Baozi
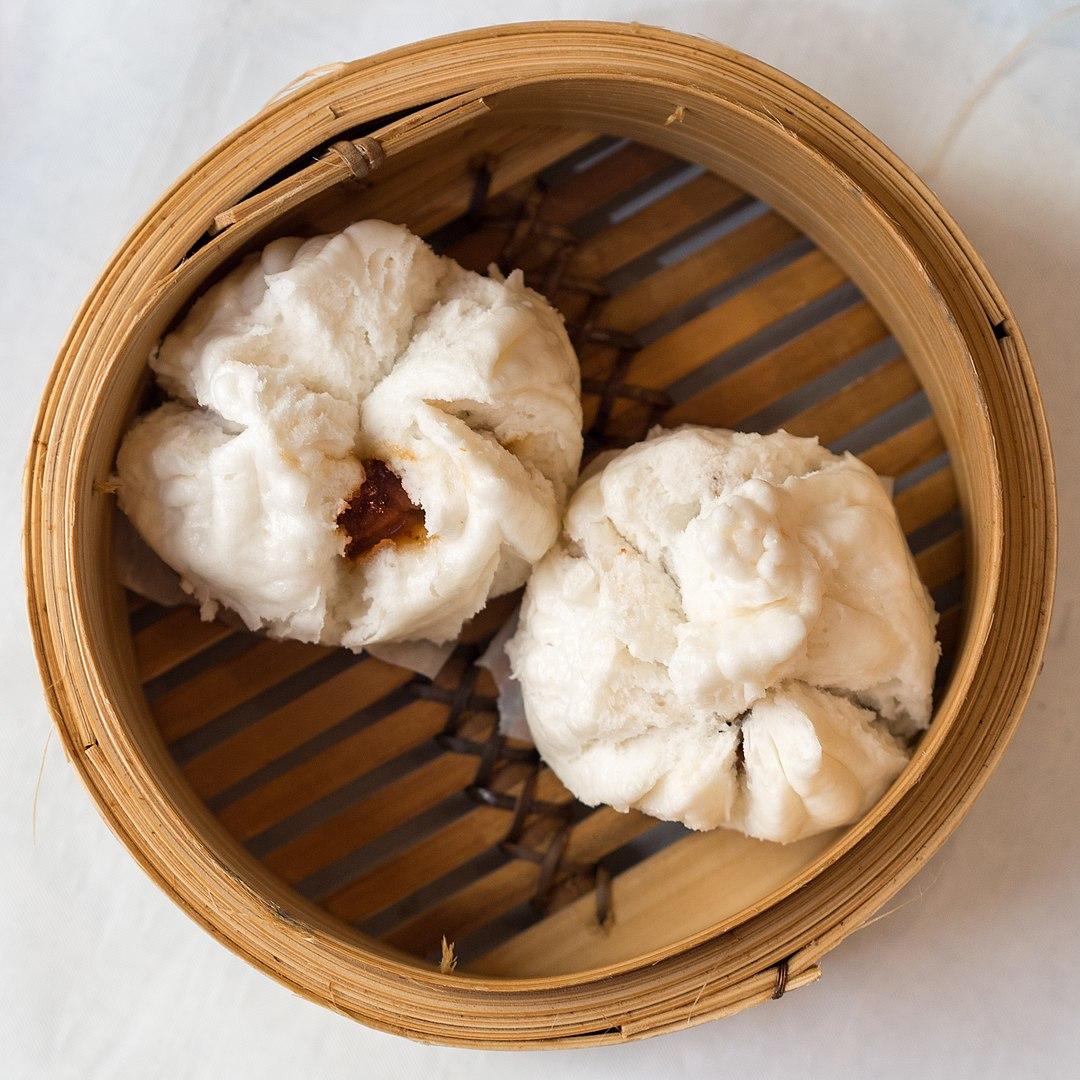
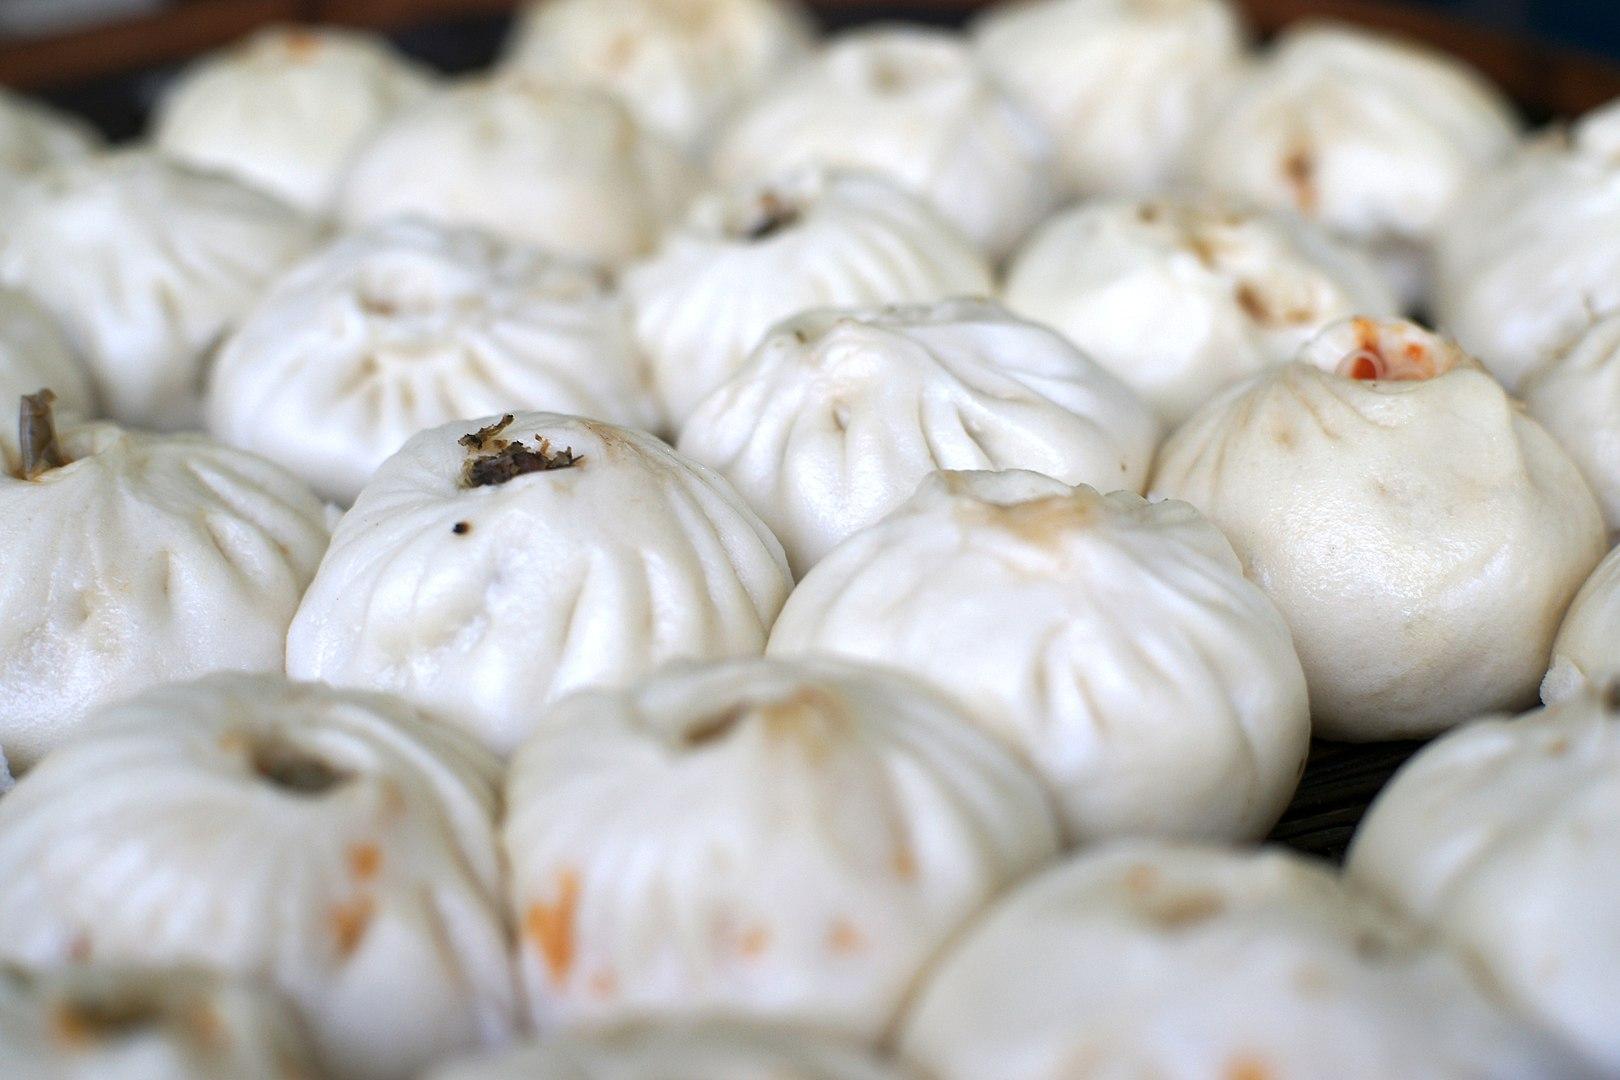
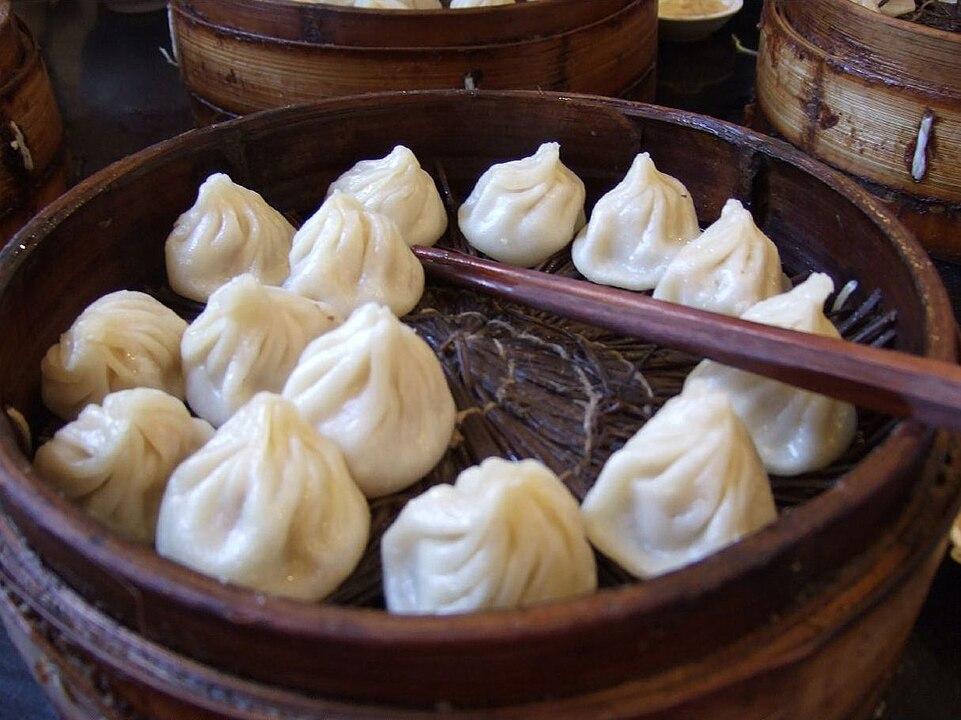
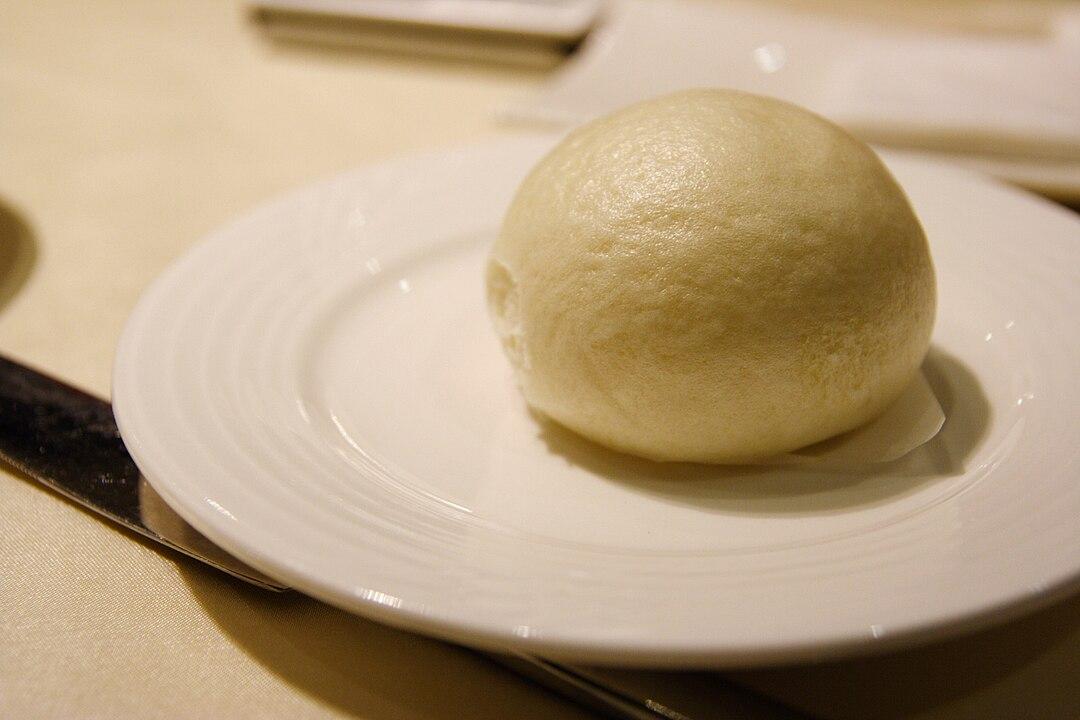
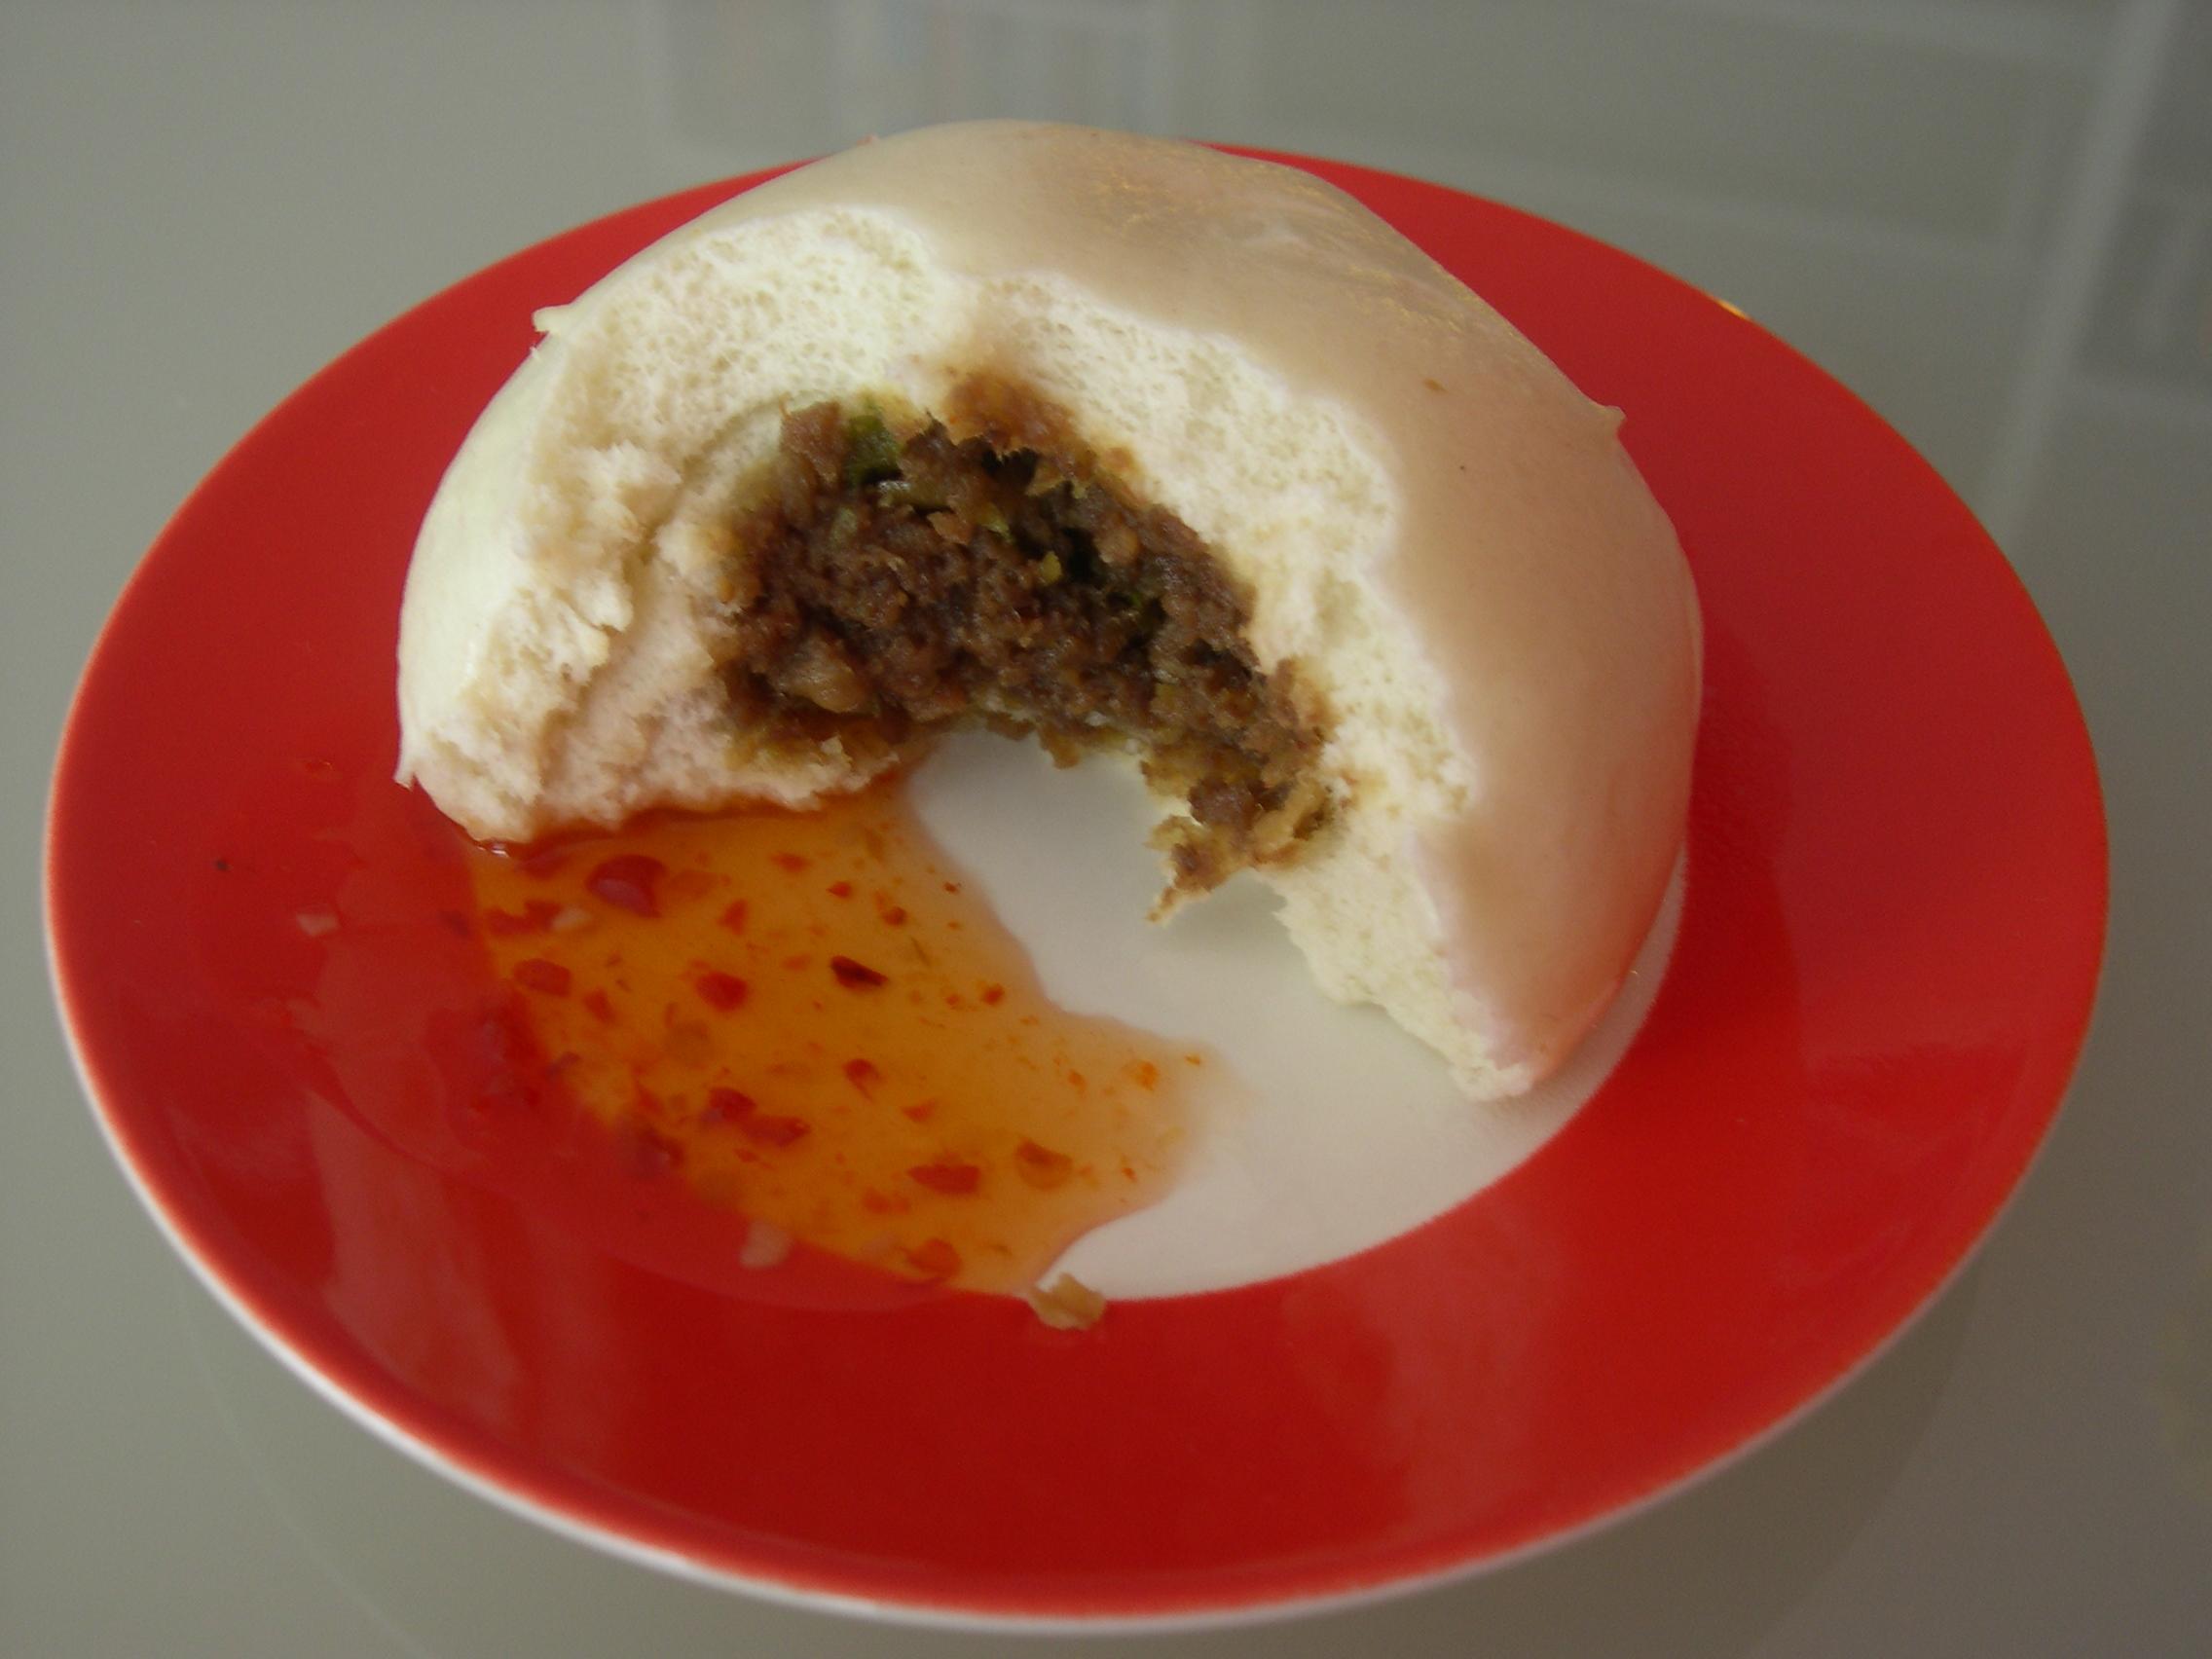
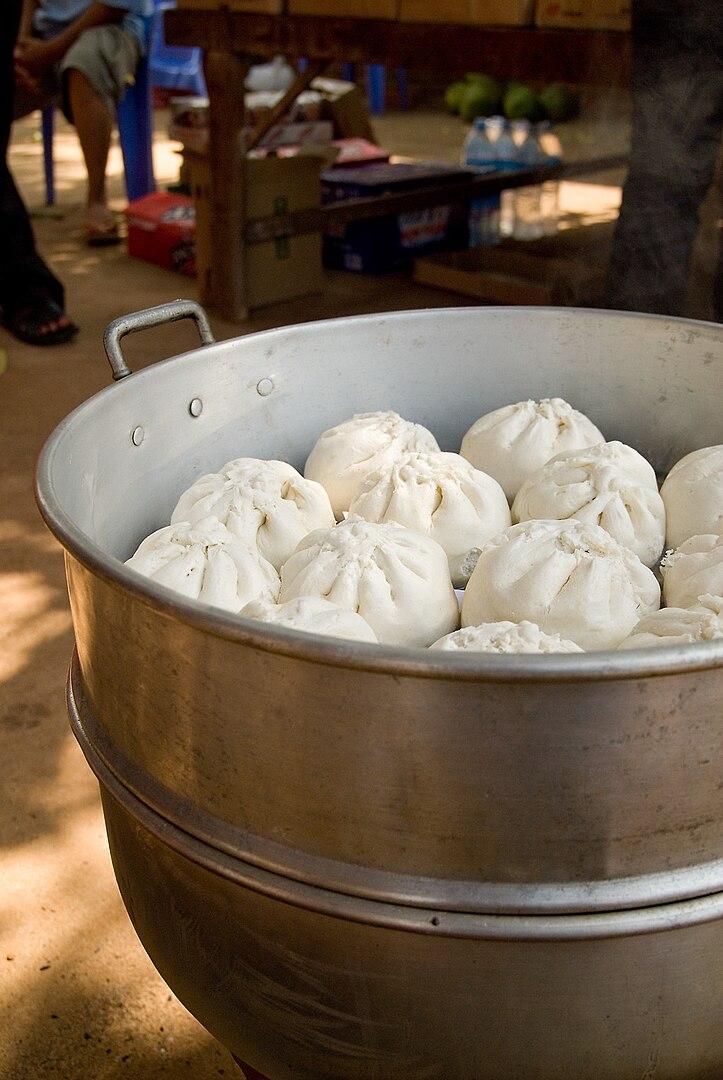
Also known as:
ar - Arabic: باوزي
bg - Bulgarian: Паучи
bjn - Banjar: Bakpao
bn - Bangla: বাও
ca - Catalan: Baozi
de - German: Baozi
es - Spanish: Baozi
et - Estonian: Baozi
fi - Finnish: Baozi
fr - French: Baozi
he - Hebrew: באוזי
id - Indonesian: Bakpao
it - Italian: Baozi
ja - Japanese: 包子
jv - Javanese: Bakpao
ko - Korean: 바오쯔
lzh - Literary Chinese: 包子
ms - Malay: Pau
my - Burmese: ပေါက်စီ
nb - Norwegian Bokmål: Baozi
pl - Polish: Baozi
pt - Portuguese: Baozi
ru - Russian: Баоцзы
sv - Swedish: Baozi
th - Thai: ซาลาเปา
tr - Turkish: Baozi
uk - Ukrainian: Баоцзи
vi - Vietnamese: Bánh bao
wuu - Wu: 有馅馒头
yue - Cantonese: 中式包
zh - Chinese: 包子
Category: bread (bun)
Cuisine: Chinese
Associated cuisines: Chinese
Area: China
Countries: China
Region: Eastern Asia, , , ,
This dish is a type of yeast-leavened filled bun. There are many variations in fillings (meat or vegetarian) and preparations, though the buns are most often steamed.